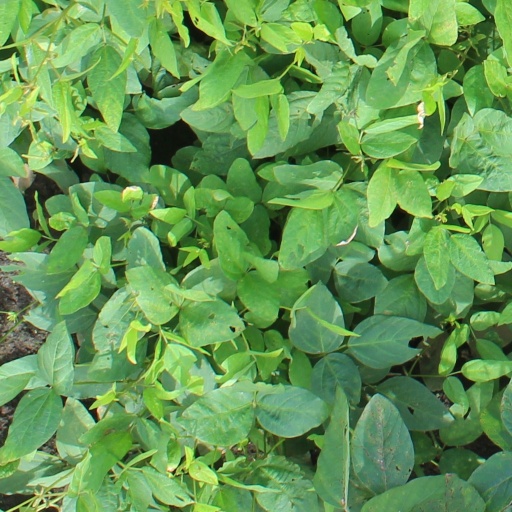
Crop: soybean